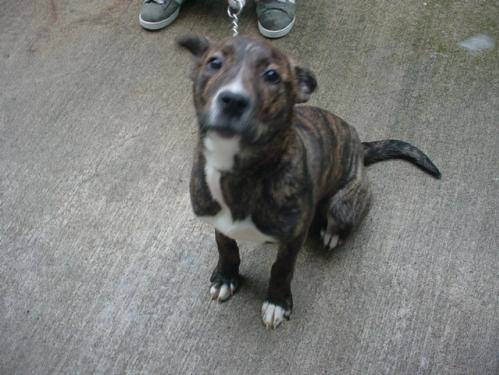
Label: dog